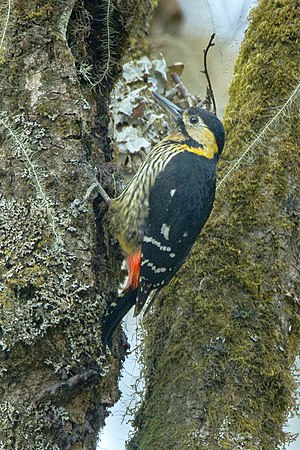
Darjeelingflagspætte
Darjeelingflagspætte er en fugleart, der lever i Nepal, det nordøstlige Indien, nordlige Burma, sydlige og centrale Kina samt i Tonkin-regionen af Vietnam.